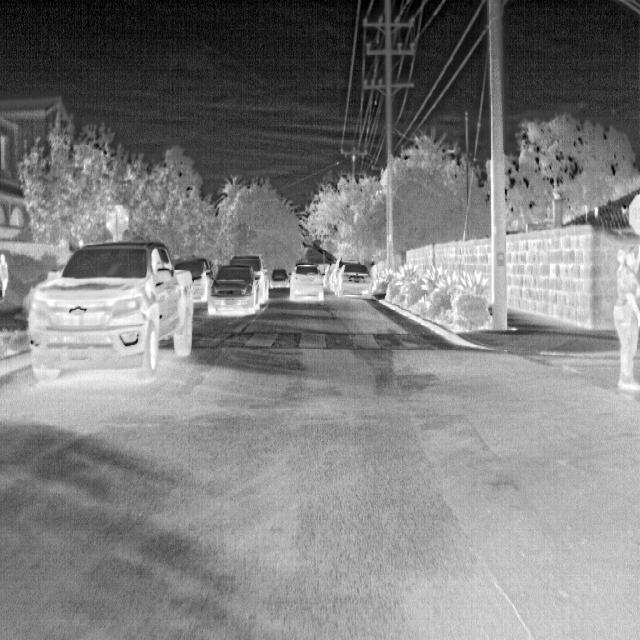
Detected objects:
label: person
label: person